Architecture of Kansas City

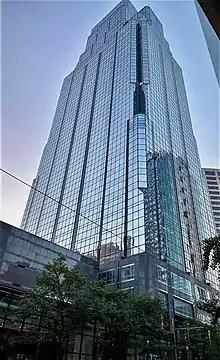
One Kansas City Place is an example of the modern glass office buildings constructed in downtown Kansas City in the 1980s. It is the tallest building in Missouri, and part of the KC skyline.

Louis Curtiss designed the Boley Clothing Company Building, which is renowned as "one of the first glass curtain wall structures in the world". The six-story building also features cantilever floor slabs, cast iron structural detailing, and terra cotta decorative elements.